Barbarki

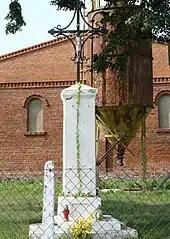
Roadside shrine

Barbarki is a settlement in the administrative district of Gmina Śrem, within Śrem County, Greater Poland Voivodeship, in west-central Poland. It lies approximately west of Śrem and south of the regional capital Poznań.